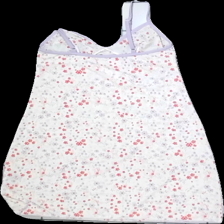
View: back
Type: Dress
Category: Ladies
Brand: Missing
Colors: White, Purple, Pink
Material: 100% Polyester
Pattern: Floral print
Cut: Regular, C-collar
Size: 36
Season: Summer
Price range: 50-100
Recommended usage: Reuse
Description: Dress with floral print